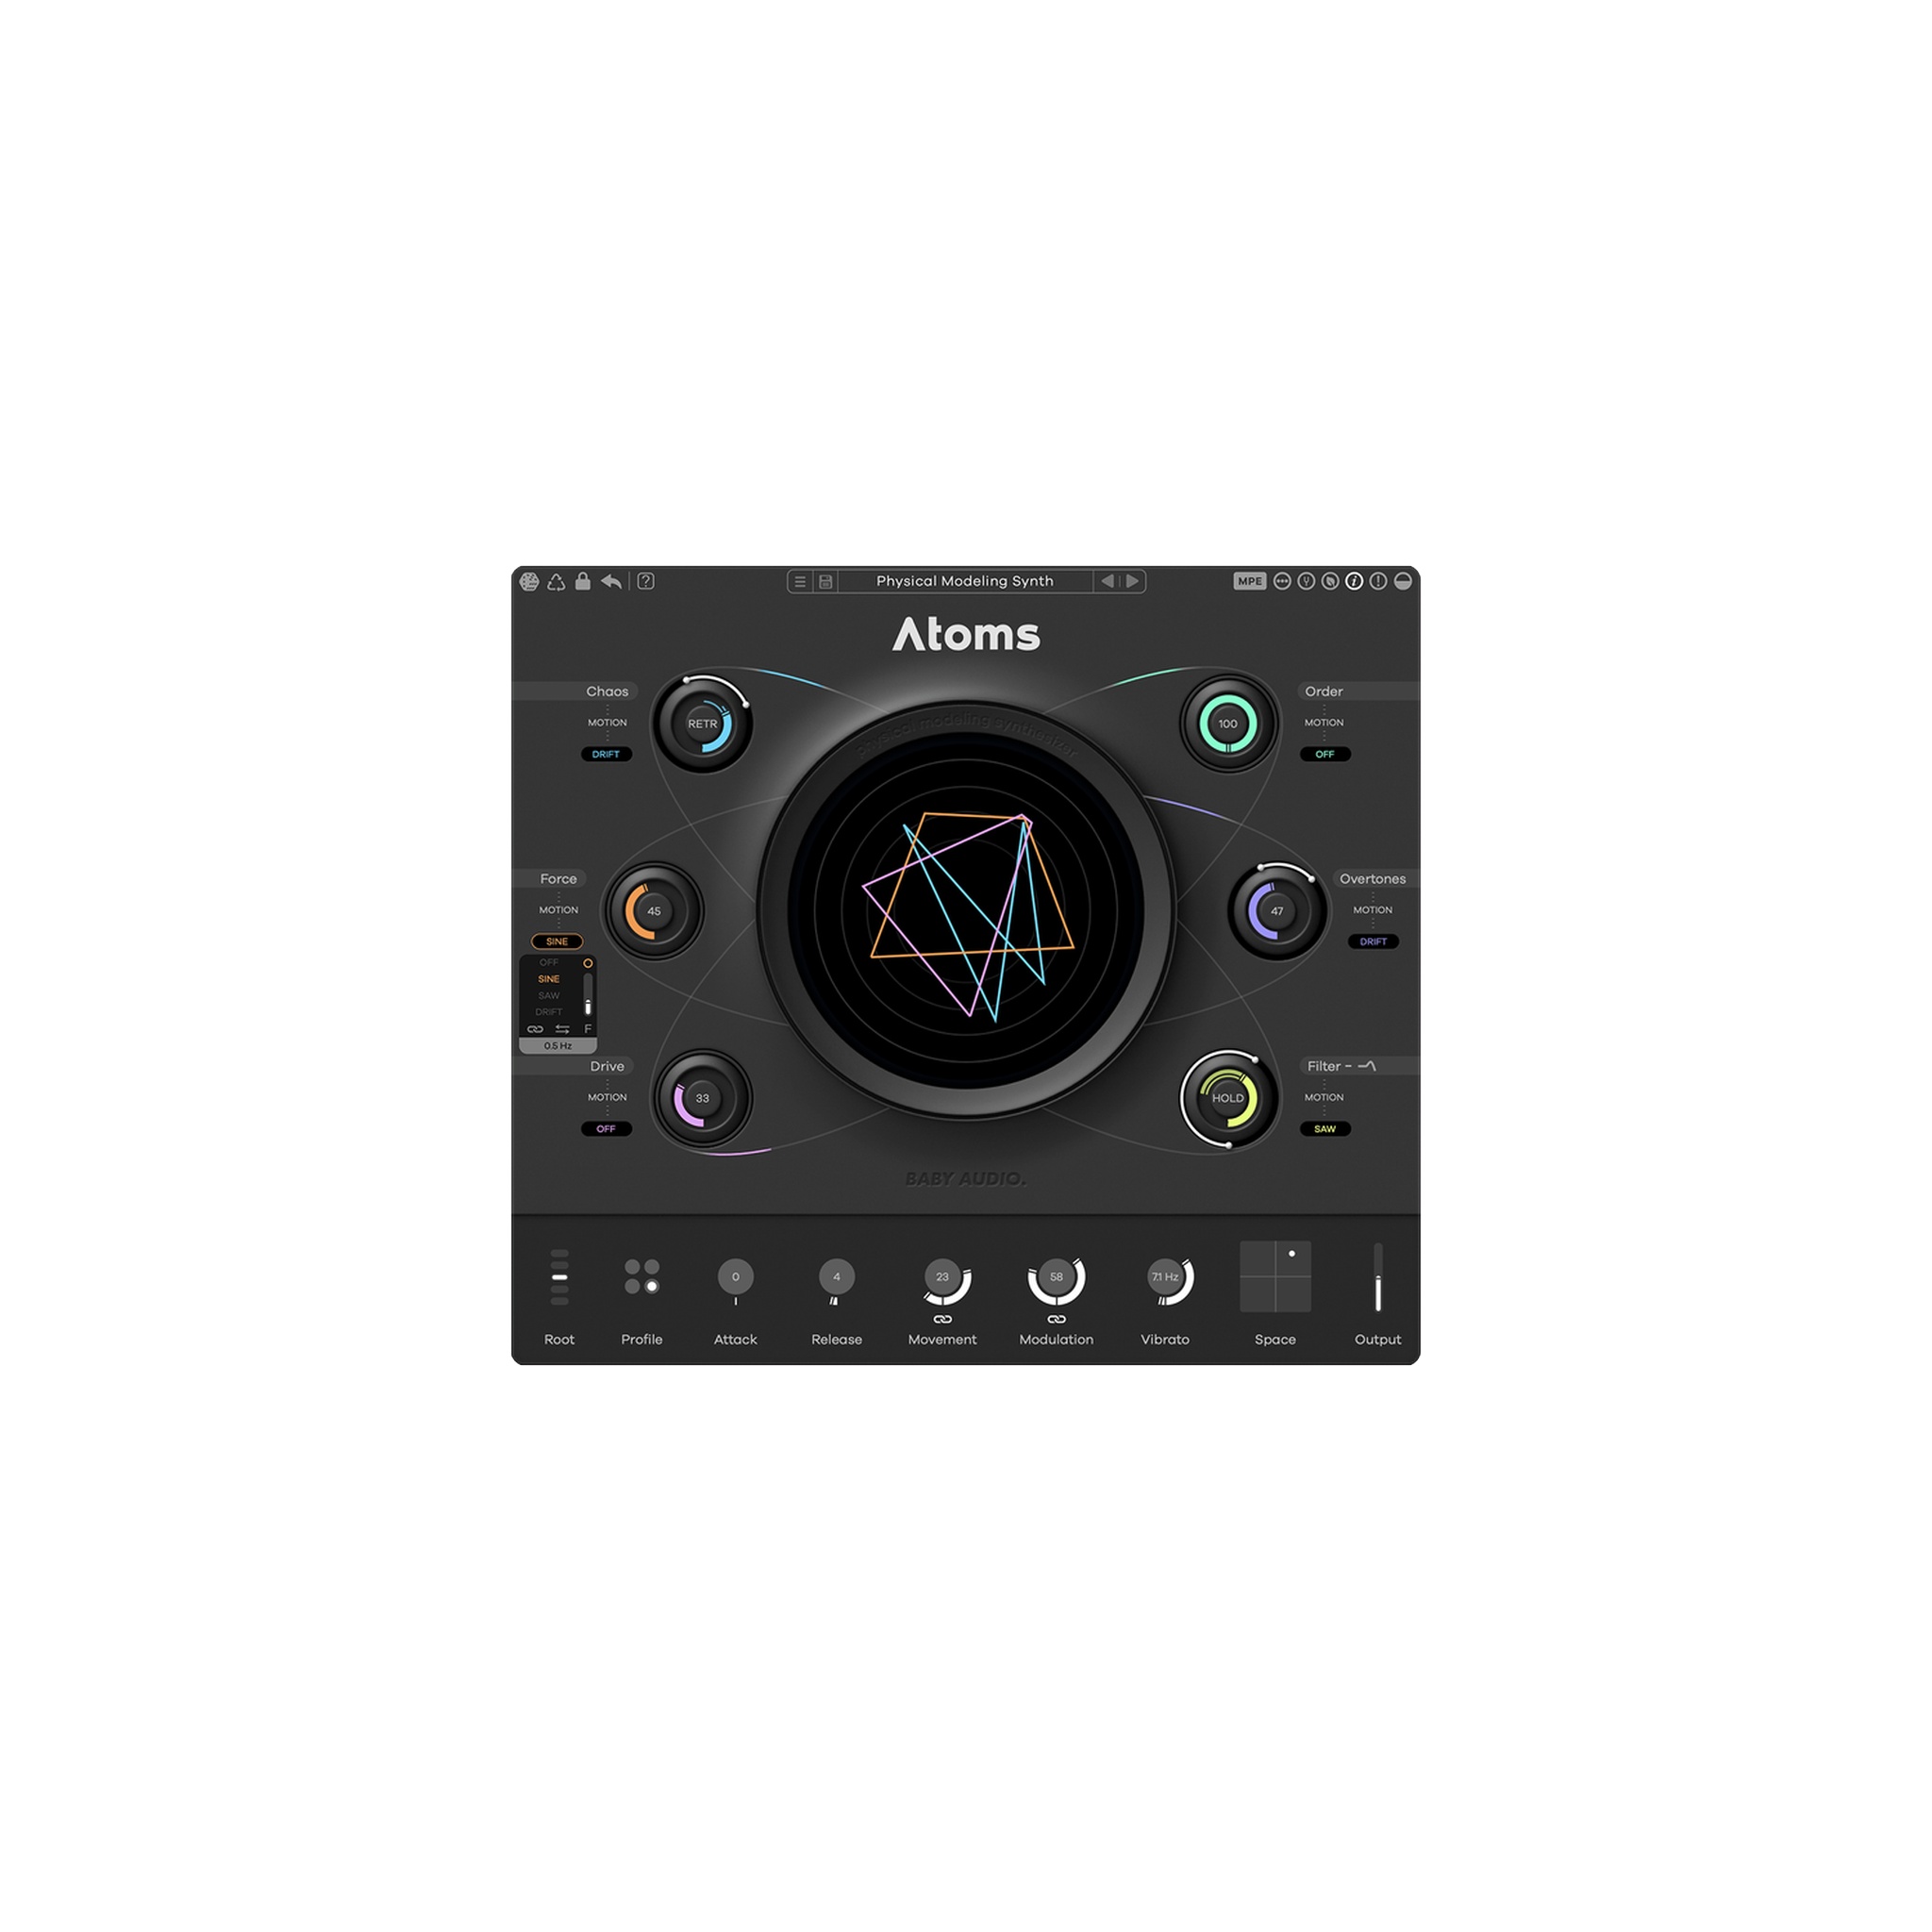
Baby Audio Atoms | Baby Audio
Baby Audio Atoms is an innovative physical modeling synthesizer that simulates a network of interconnected masses and springs, excited by a virtual bowing action. Designed for music producers, sound designers, and composers, Atoms offers a unique approach to sound synthesis, enabling the creation of organic and otherworldly textures that evolve naturally over time. Key Features of Baby Audio Atoms Physical Modeling Engine: Utilizes a mass-spring interaction network to generate sounds that mimic the behavior of real-world instruments, providing a dynamic and expressive sonic palette. Six Core Parameters: Control sound characteristics with Chaos (pitch drift), Order (damping), Force (excitation intensity), Overtones (harmonic content), Drive (harmonic clipping), and Filter (resonant low-pass). Each parameter can be modulated independently for evolving textures. Integrated Modulation System: Apply various modulation sources, including LFOs and randomization, to animate parameters and create constantly shifting sounds. Powerful Randomization Engine: Generate new, musically coherent patches with a single click, or use the Recycle function to create variations of existing sounds. Extensive Preset Library: Includes over 250 presets crafted by professional sound designers, covering a wide range of styles and applications. Integrated Effects: Features built-in reverb, modulation, and vibrato effects that are part of the physical modeling engine, ensuring cohesive and natural-sounding results. Intuitive Interface: Offers a user-friendly design with a central visualizer displaying the mass-spring system's behavior, enhancing the creative experience. MPE Support: Compatible with MIDI Polyphonic Expression controllers, allowing for expressive and nuanced performances. Cross-Platform Compatibility: Available in VST, VST3, AU, and AAX formats, compatible with macOS (including Apple Silicon) and Windows systems. Example Use Cases of Baby Audio Atoms Ambient Music Production: Create evolving soundscapes and textures that add depth and atmosphere to your compositions. Film and Game Scoring: Design unique, organic sounds that enhance the emotional impact of visual media. Experimental Sound Design: Explore uncharted sonic territories with Atoms' innovative physical modeling capabilities. Electronic Music Creation: Add distinctive, expressive elements to your tracks, setting them apart from conventional synthesizer sounds. Live Performance: Utilize MPE support and real-time modulation to deliver dynamic and engaging performances. Why Choose Baby Audio Atoms? Baby Audio Atoms stands out as a groundbreaking synthesizer that merges the realism of physical modeling with the flexibility of modern digital synthesis. Its intuitive interface, expressive capabilities, and extensive preset library make it an invaluable tool for musicians and sound designers seeking to push the boundaries of their creativity.
Brand: Baby Audio
Category: Arts & Entertainment > Hobbies & Creative Arts > Musical Instruments > Electronic Musical Instruments > Sound Synthesizers > Virtual Analog Synthesizers